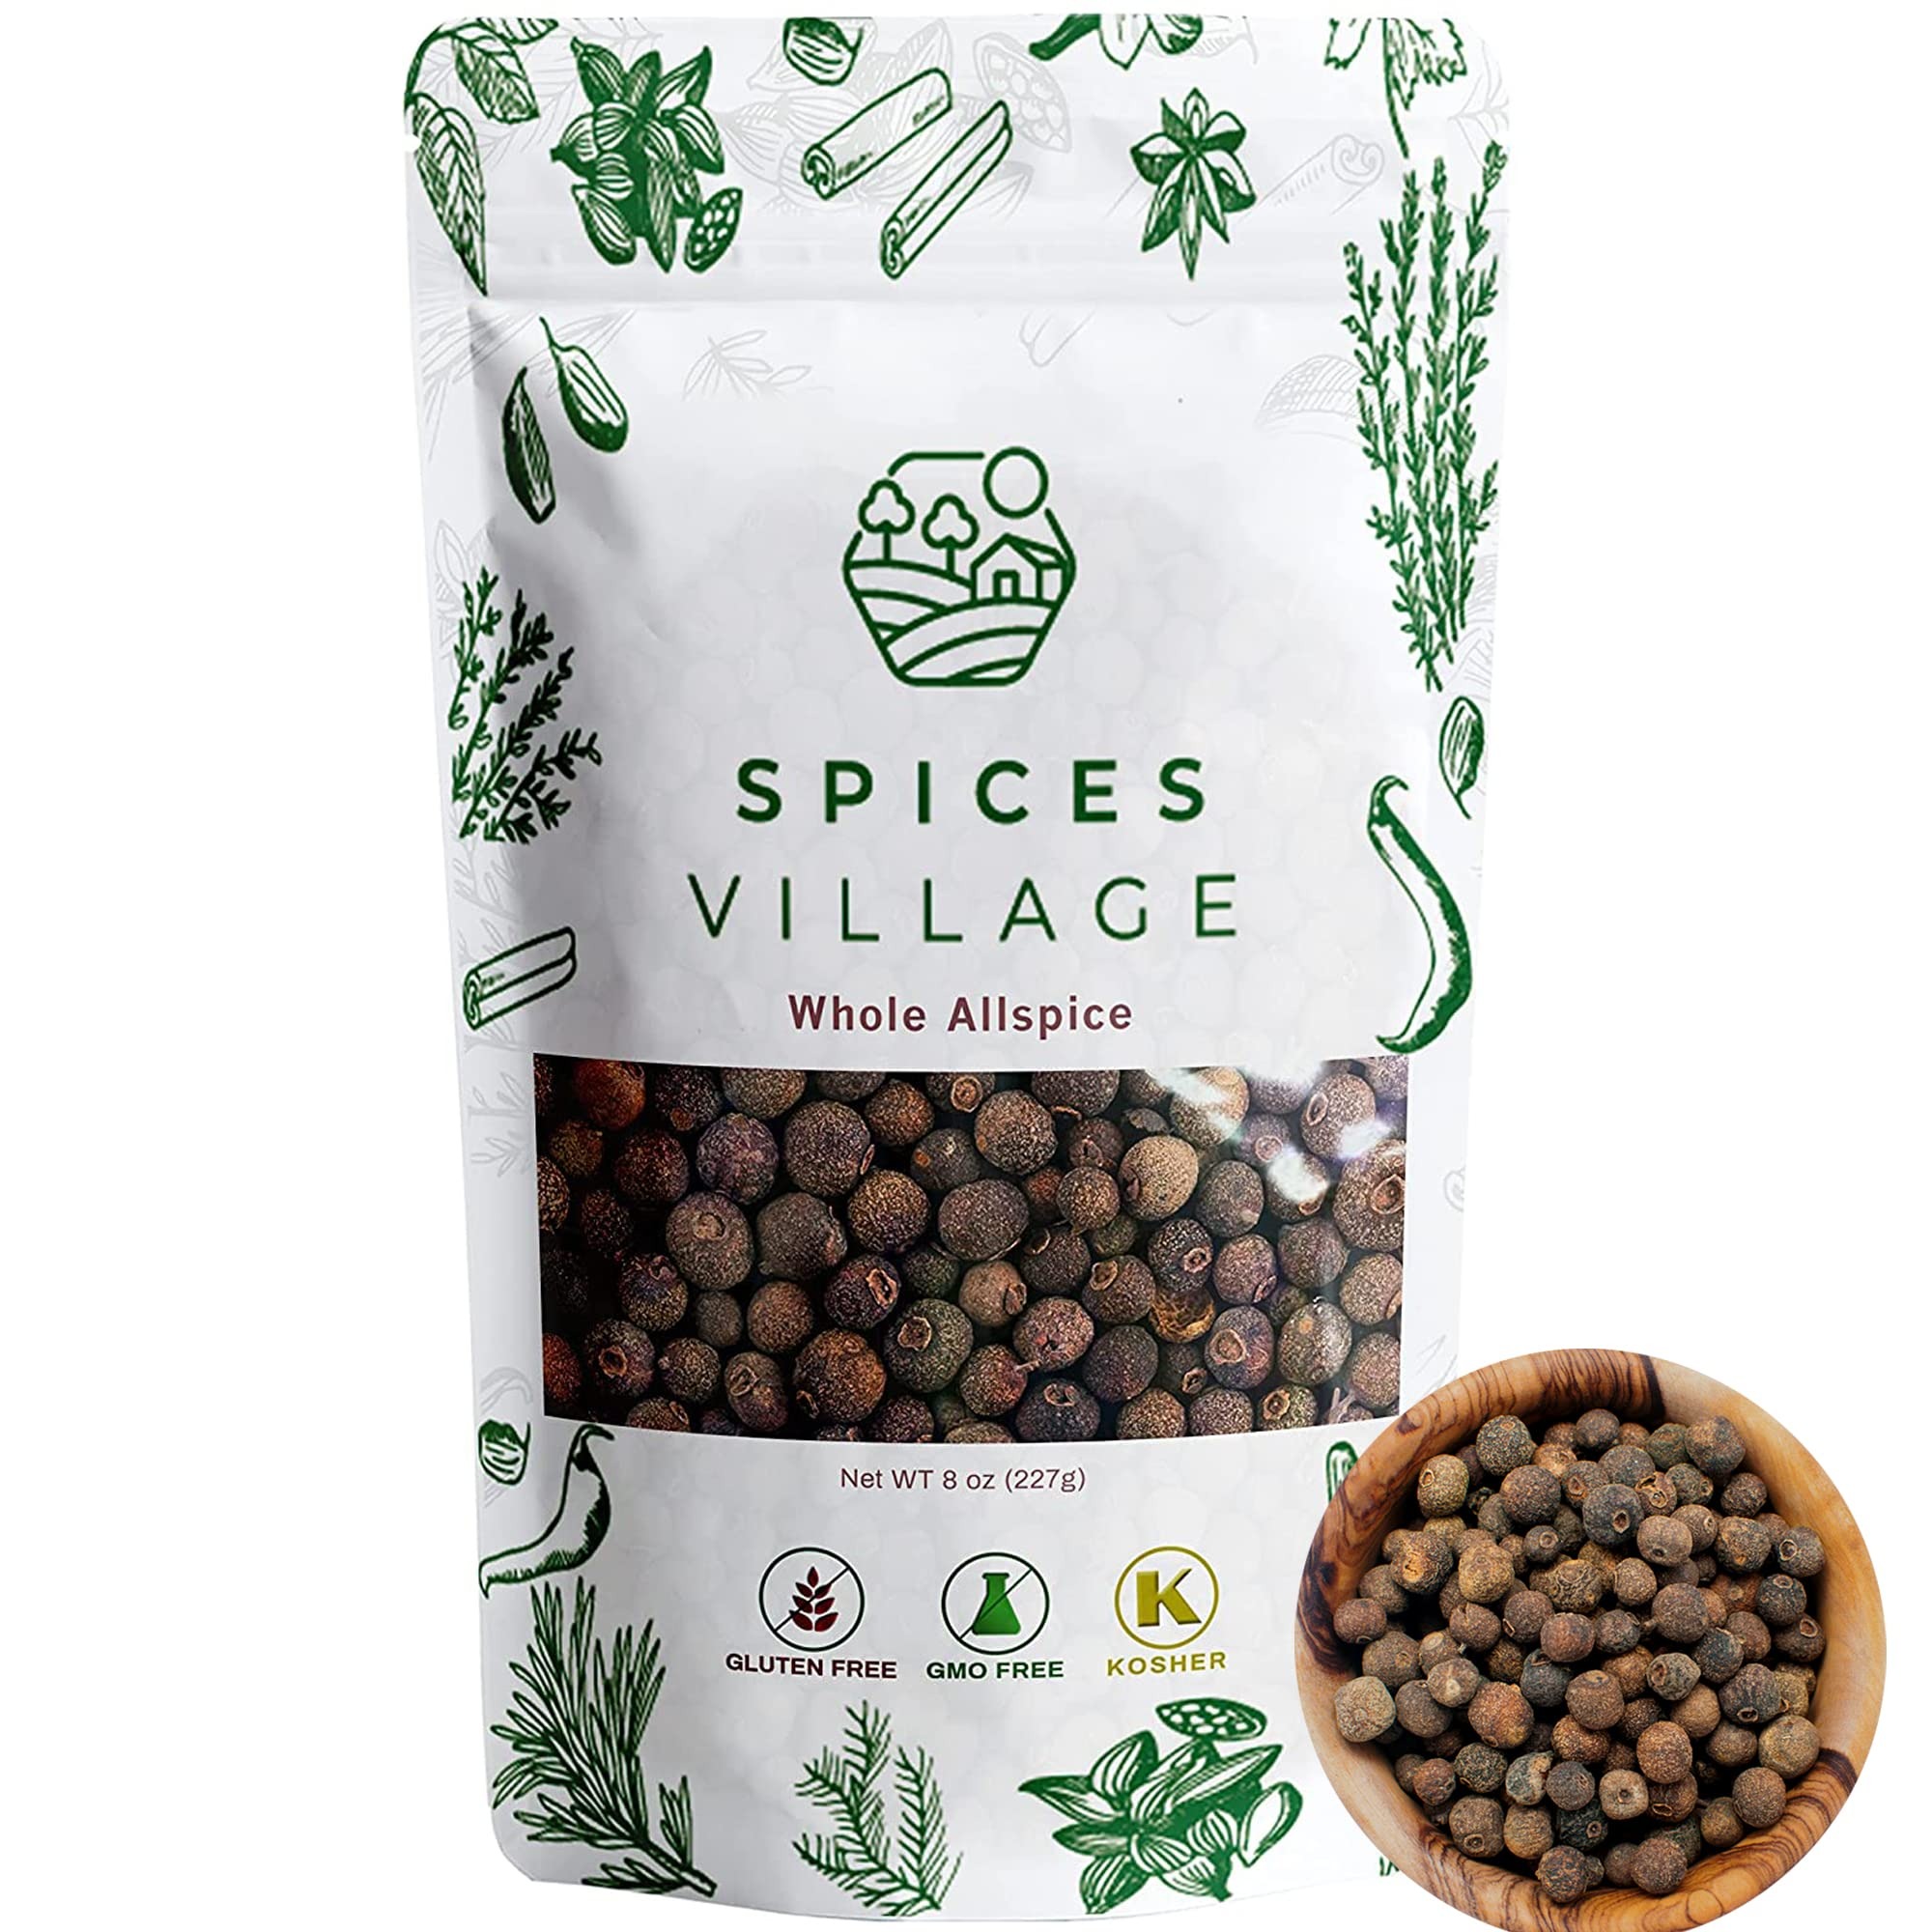
Item Name: SPICES VILLAGE Allspice Berries Whole, Pimento Seeds, Natural Allspice for Cooking, Pickling Seasoning, 8 oz, Pimienta Dulce Malagueta, Kosher, Gluten Free, Non GMO, KETO Friendly, Resealable Bulk Bag
Bullet Point 1: WHOLE ALLSPICE HAS A VARIETY OF USAGE: Spices Village has premium quality whole allspice berry. It adds not only a PLEASING FLAVOR with its pure, distinctive, and bitter aroma, but it also adds a MOUTHWATERING TASTE to your curries, sauces, soups, desserts, cakes, stews, pickles, and even pastries. It can be combined with cloves, cardamom, cinnamon, nutmeg, and peppercorn.
Bullet Point 2: FLAVORFUL SPICES: As an effective aromatic spice, the origin of these pure dried allspices is Guatemala. This Whole Allspice herb has a strong but often BITTER TASTE that is essential to the Caribbean, Middle Eastern, European, Central American, Arabian, Indian and Mexican cuisines. These juniper berries are also used as the main ingredient in Jamaican pimento seasoning.
Bullet Point 3: ALWAYS FRESH WITH A RESEALABLE BULK PACKAGE: The resealable bulk package keeps your all spice berries fresh until the expiring date. Our Jamaican pimento spice is KOSHER certified, GLUTEN-Free, Non-GMO, no added MSG, KETO friendly and suitable for any diet. For optimum freshness, store in a cool, dry location after opening.
Bullet Point 4: AROMATIC PIMENTO SEEDS FOR YOUR KITCHEN: Our aromatic whole allspice berries, of all-natural quality, will bring INTENSE FLAVOR and vitality to your dishes. Because of its unique aroma and distinctive flavor, it is popular in American kitchens and is used mostly in desserts, and also used in meat dishes, sauces, cakes, curries, stews, soups, pastries, and even pickling.
Bullet Point 5: VERSATILE USE: Whole allspice berries are perfect for baking, adding warmth to desserts like gingerbread and spice cakes. They enhance the flavor of pickled vegetables and fruits, and can be crushed for spice blends to season meats, stews, and soups.
Product Description: <p>WHY SPICES VILLAGE:</p><p>The ambition of Spices Village is not only to bring the BEST QUALITY spices and herbs to our customers but also to make them happy with their products. In order to achieve these goals, we are seeking and finding top producers and bring the spices and herbs directly from them to our valued customers.</p><p>&nbsp;</p><p>WHOLE ALLSPICE HAS A VARIETY OF USAGE:</p><p>Spices Village has premium quality whole allspice berries. Allspice, which is also called Jamaica pepper, predominantly with its scent resembling cloves; contains the flavor of a wide variety of spices, from cinnamon to coconut, cardamom to black pepper and ginger. It adds a PLEASING FLAVOR with its pure, distinctive and bitter aroma. It can be combined with cloves, cardamom, cinnamon, nutmeg and peppercorn.</p><p>&nbsp;</p><p>ALL NATURAL DRIED BERRIES, ALWAYS FRESH:</p><p>Our resealable bulk package keeps your whole allspices herbs fresh until the expiring date. Spices Village pimento seasoning seeds are KOSHER certified, GLUTEN-Free, Non-GMO, no added MSG and suitable for any diet. This premium quality allspice is widely used as a whole berry or grounded. For optimum freshness, store in a cool, dry location after opening.</p><p>&nbsp;</p><p>TASTY &amp; AROMATIC PIMENTO SEASONING FOR YOUR KITCHEN:</p><p>Our aromatic allspice berries are of natural quality will bring INTENSE FLAVOR and vitality to your dishes. Because of its unique aroma and distinctive flavor, it is popular in American kitchens and is used mostly in desserts, and also used in meat dishes, sauces, cakes, curries, stews, soups, pastries and even pickling.</p><p>&nbsp;</p><p>RICH NUTRITION FACTS:</p>
Value: 8.0
Unit: Ounce

Price: 14.95